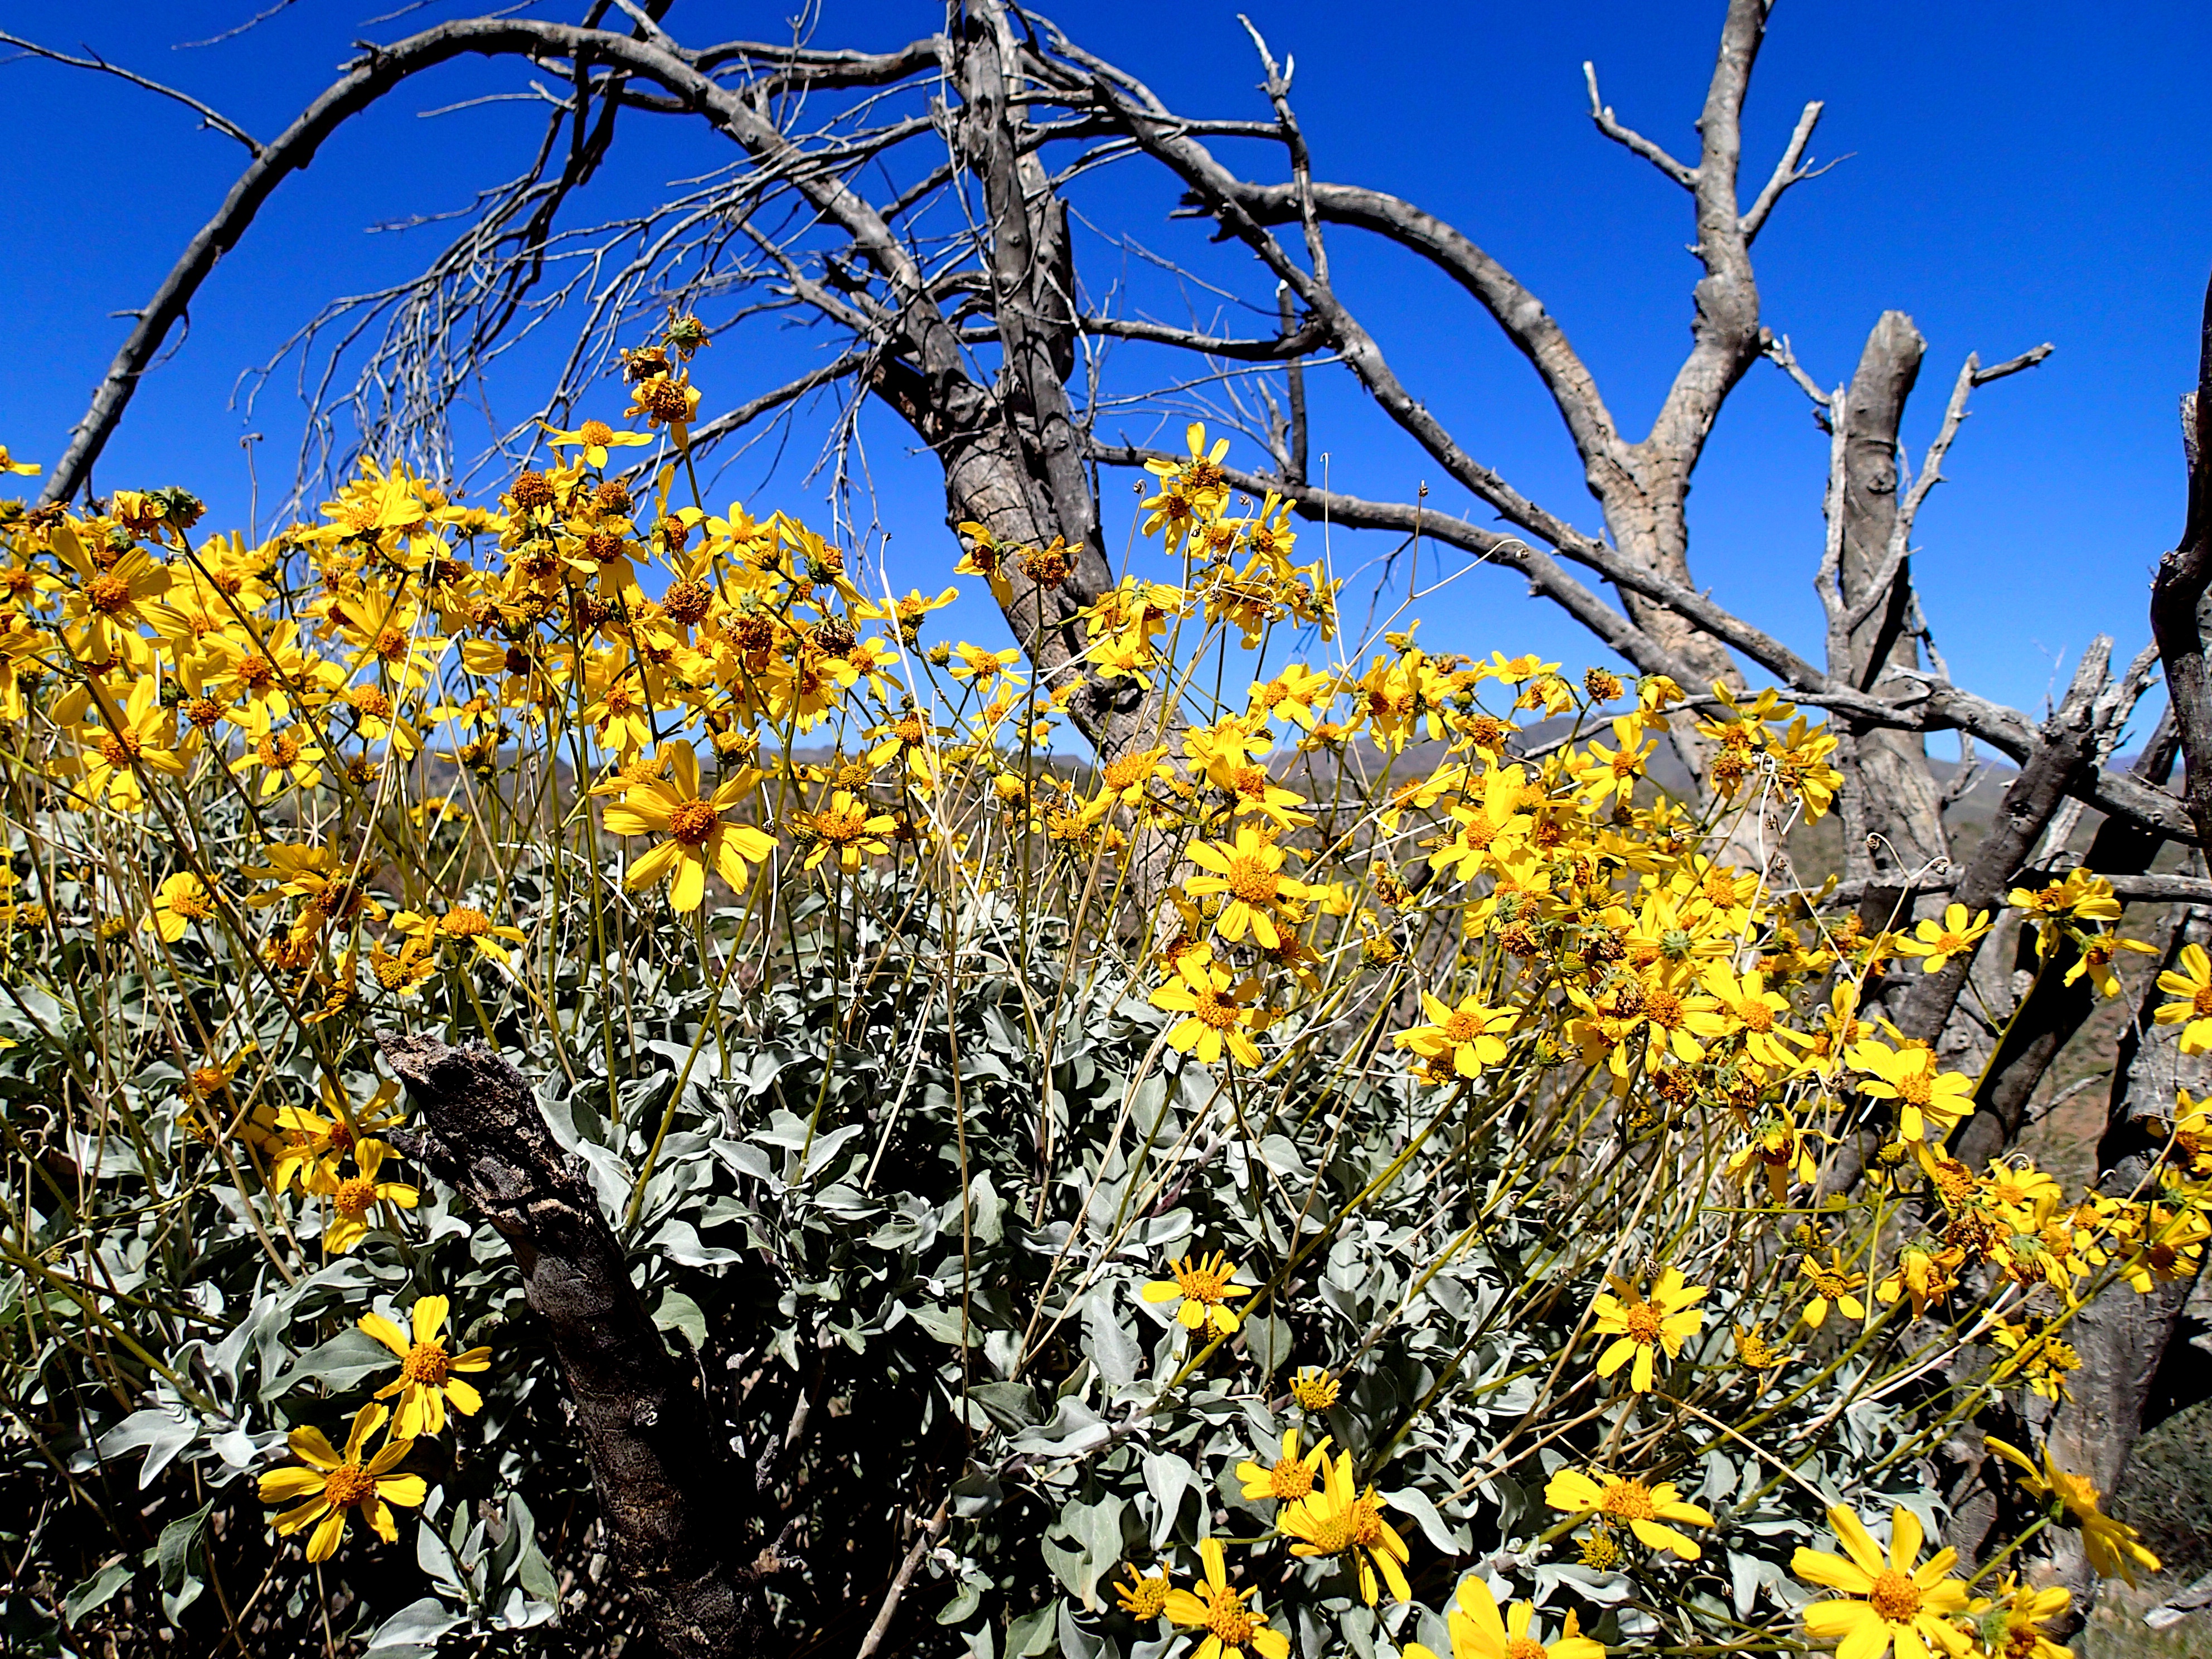
branch, blossom, plant, field, meadow, sunlight, leaf, flower, produce, hike, autumn, yellow, flora, wildflower, shrub, ballantine, flowering plant, daisy family, land plant